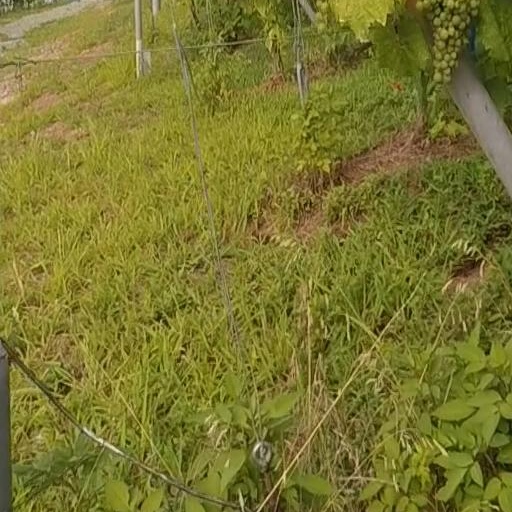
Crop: grape